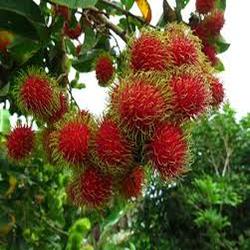
Label: Rambutan